Paleontology in Wisconsin

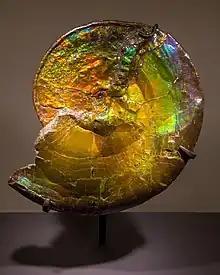
"Placenticeras", one of the few Mesozoic animals found in Wisconsin

Rocks of Permian to Neogene age were either rarely deposited in Wisconsin or were eroded away by the Pleistocene glaciers and other erosional agents. As a result, dinosaurs and other organisms of this age did not leave many fossils in Wisconsin. Some ammonite fossils originating from the Coleraine Formation and dating to the middle Turonian epoch of the Late Cretaceous have been found reworked in glacial till, showing that some fossils from this time are present in Wisconsin. These include the species "Placenticeras pseudoplacenta" and "Scaphites carlilensis."